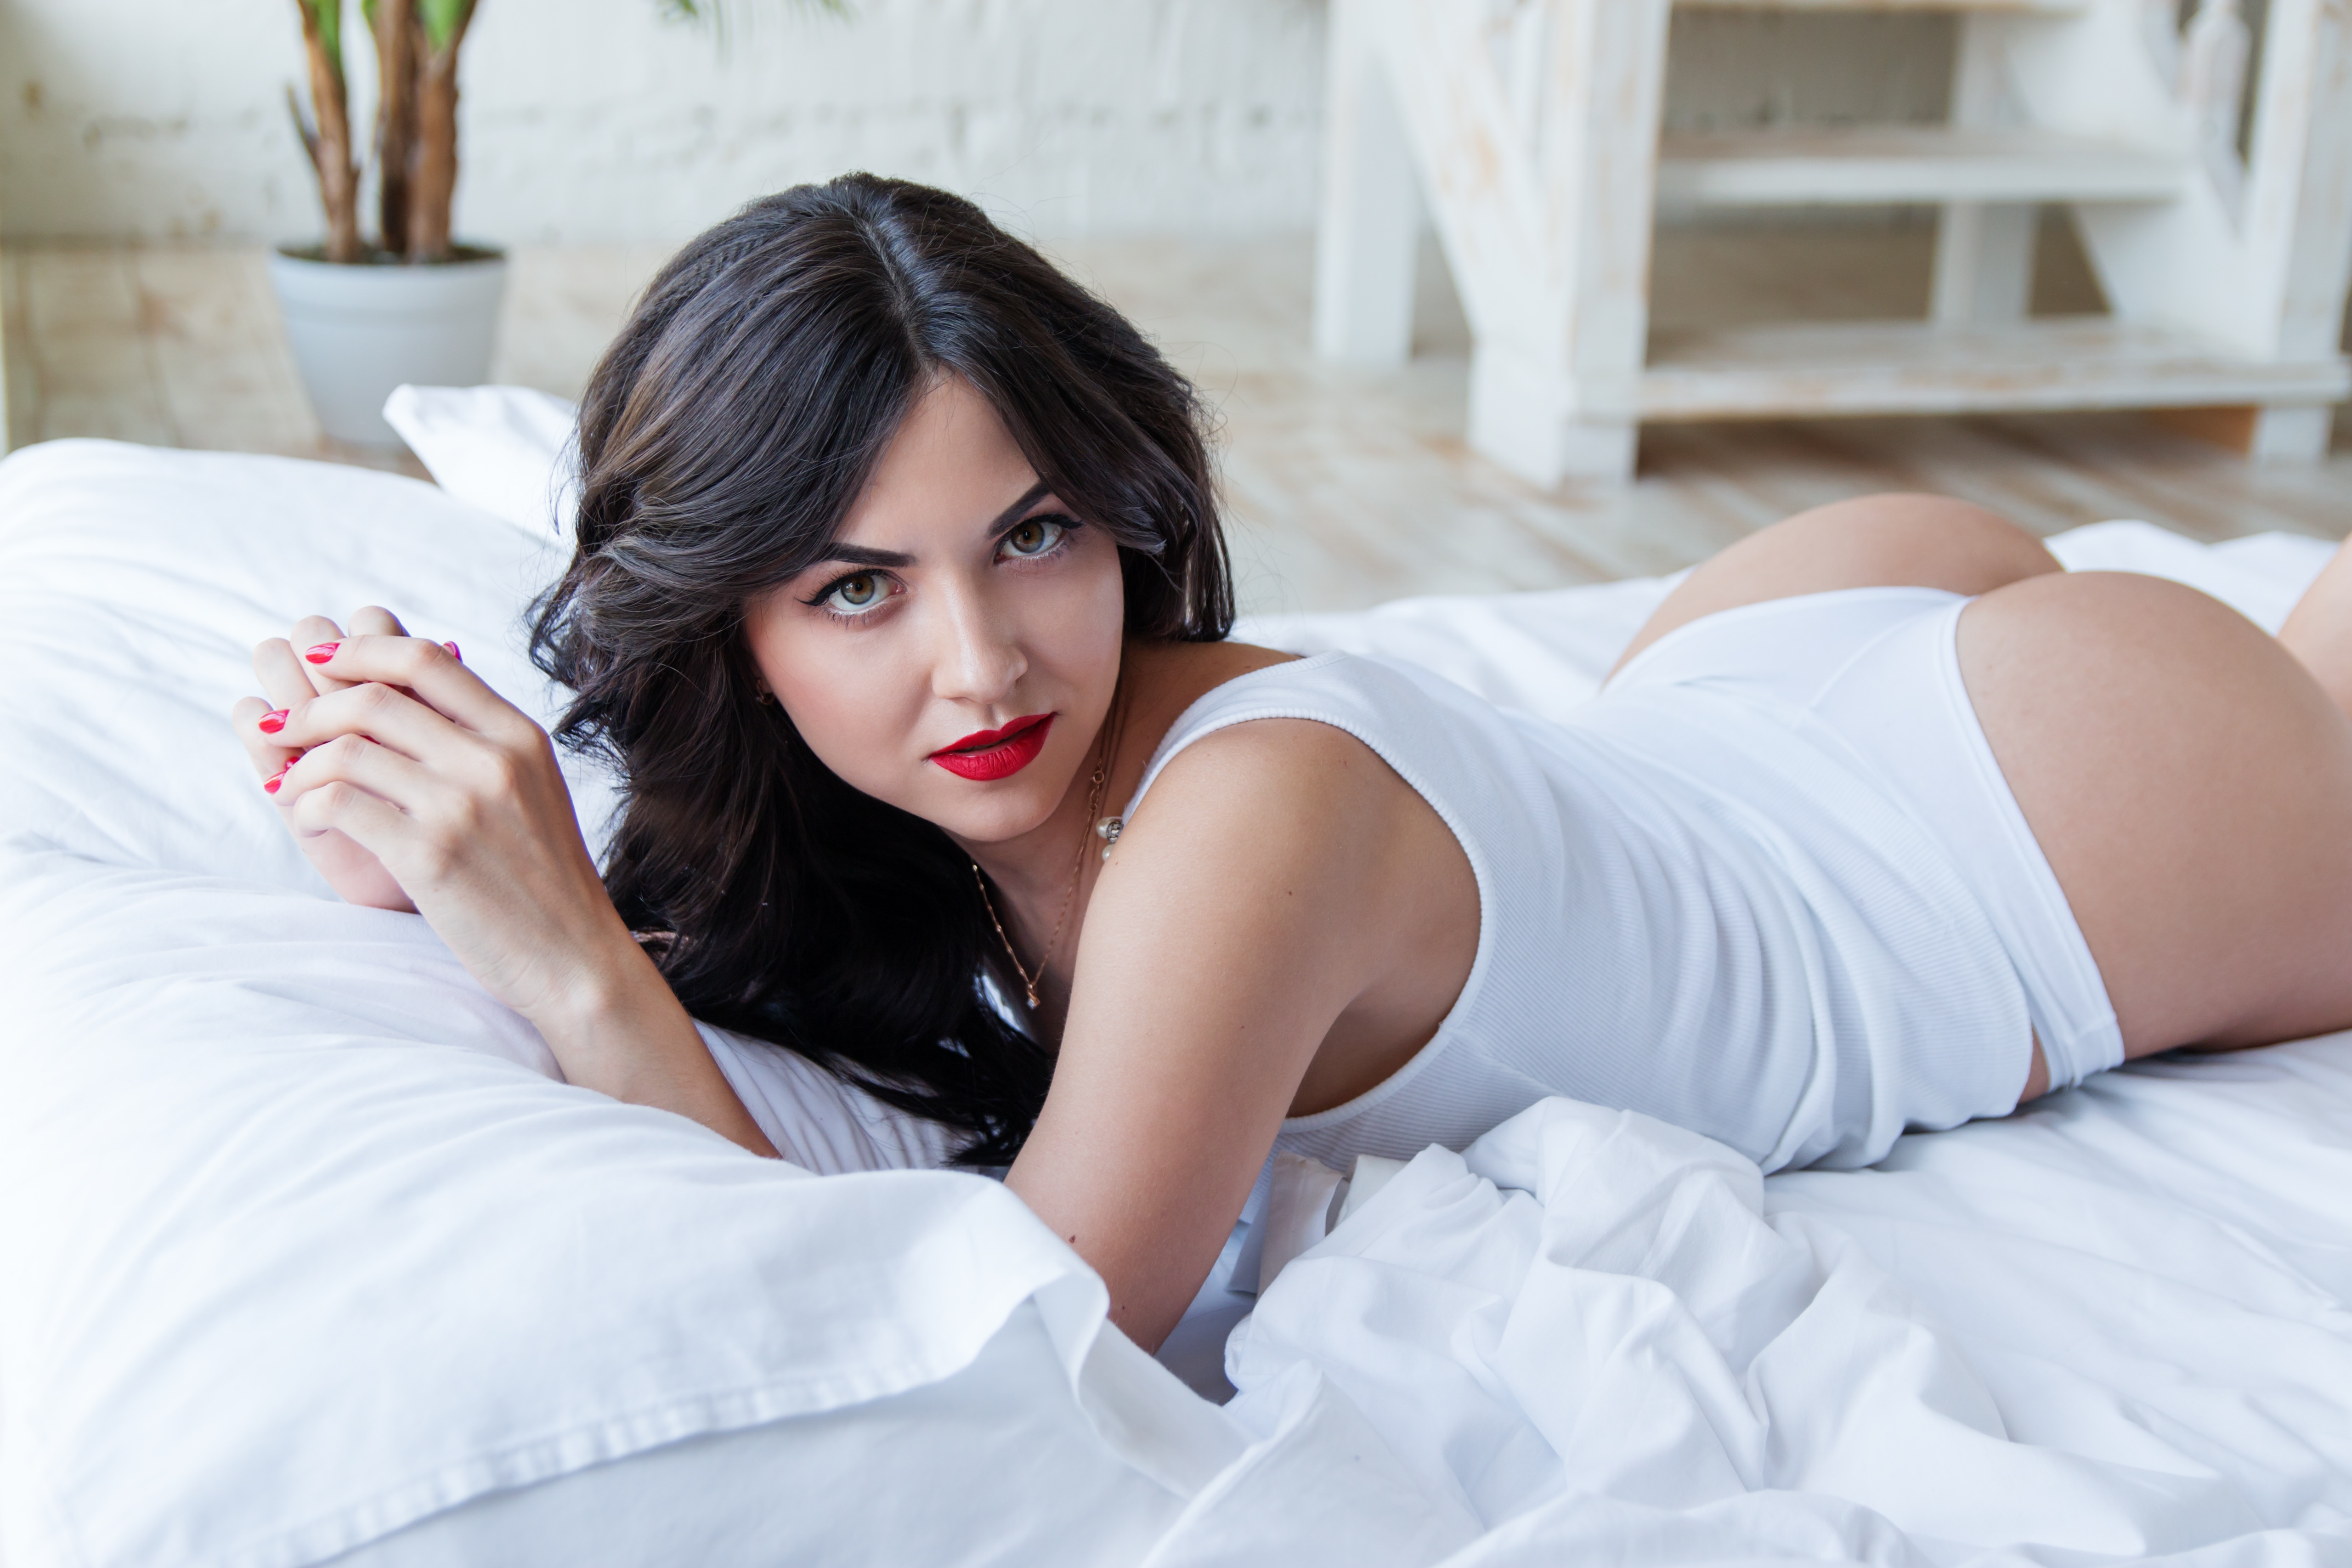
girl, hair, white, photography, view, leg, brunette, model, fashion, clothing, shirt, makeup, long hair, human body, black hair, bed, thigh, beauty, lies, erotic, abdomen, photo shoot, popa, red lips, portrait photography, gravure idol